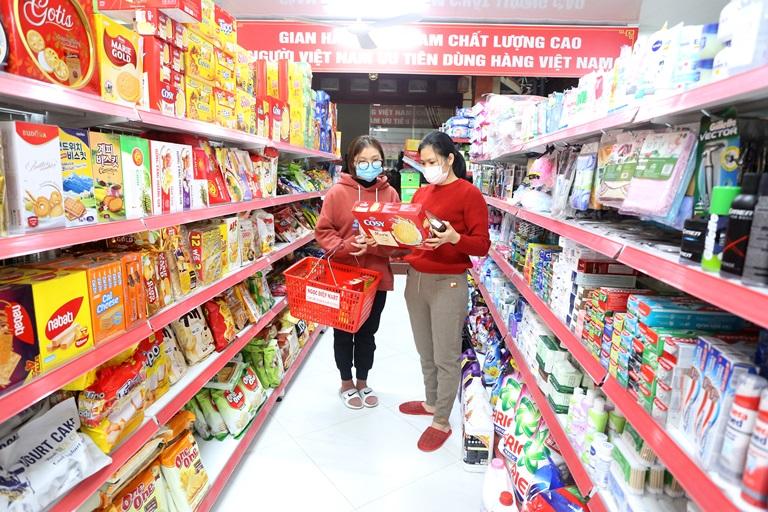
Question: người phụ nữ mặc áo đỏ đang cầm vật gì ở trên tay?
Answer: một hộp bánh